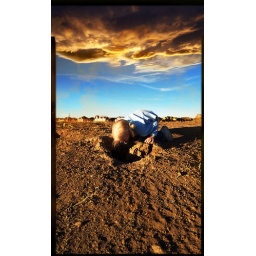
Anika exploring a ground hog hole in Colorado